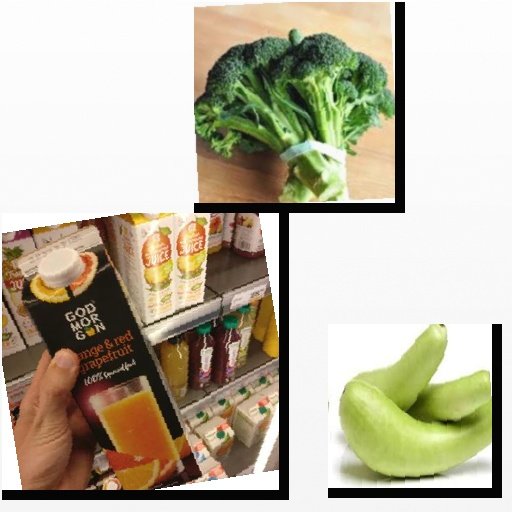
Food items: orange_red_grapefruit_juice, broccoli, bottle_gourd